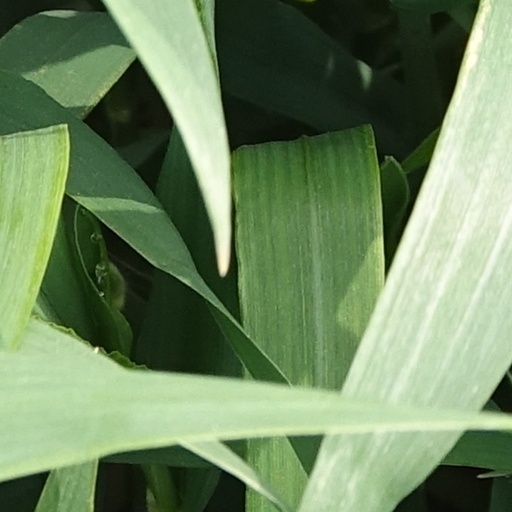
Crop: wheat